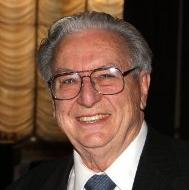
Age: 82